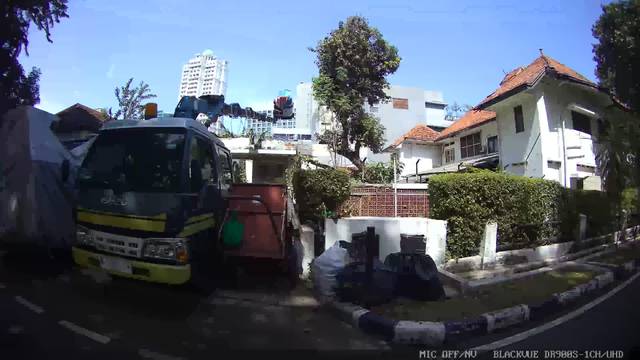
Region: Indonesia
Coordinates: -6.183, 106.819